Lake Lucerne Navigation Company

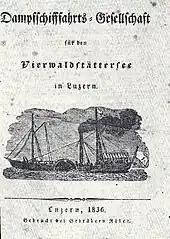
The original company's 1836 articles of association

Lake Lucerne has formed an important part of Switzerland's transport system for many centuries, and at least since the opening of the first track across the Gotthard Pass in 1230. This trade grew with the opening of a new mail coach road across the pass in 1830. This road had its northern terminus at Flüelen at the extreme eastern end of the lake, and the lake provided the only practical onward link to the cities of northern Switzerland.